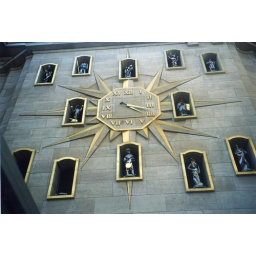
taken frm the car ... the big clock in Brussels